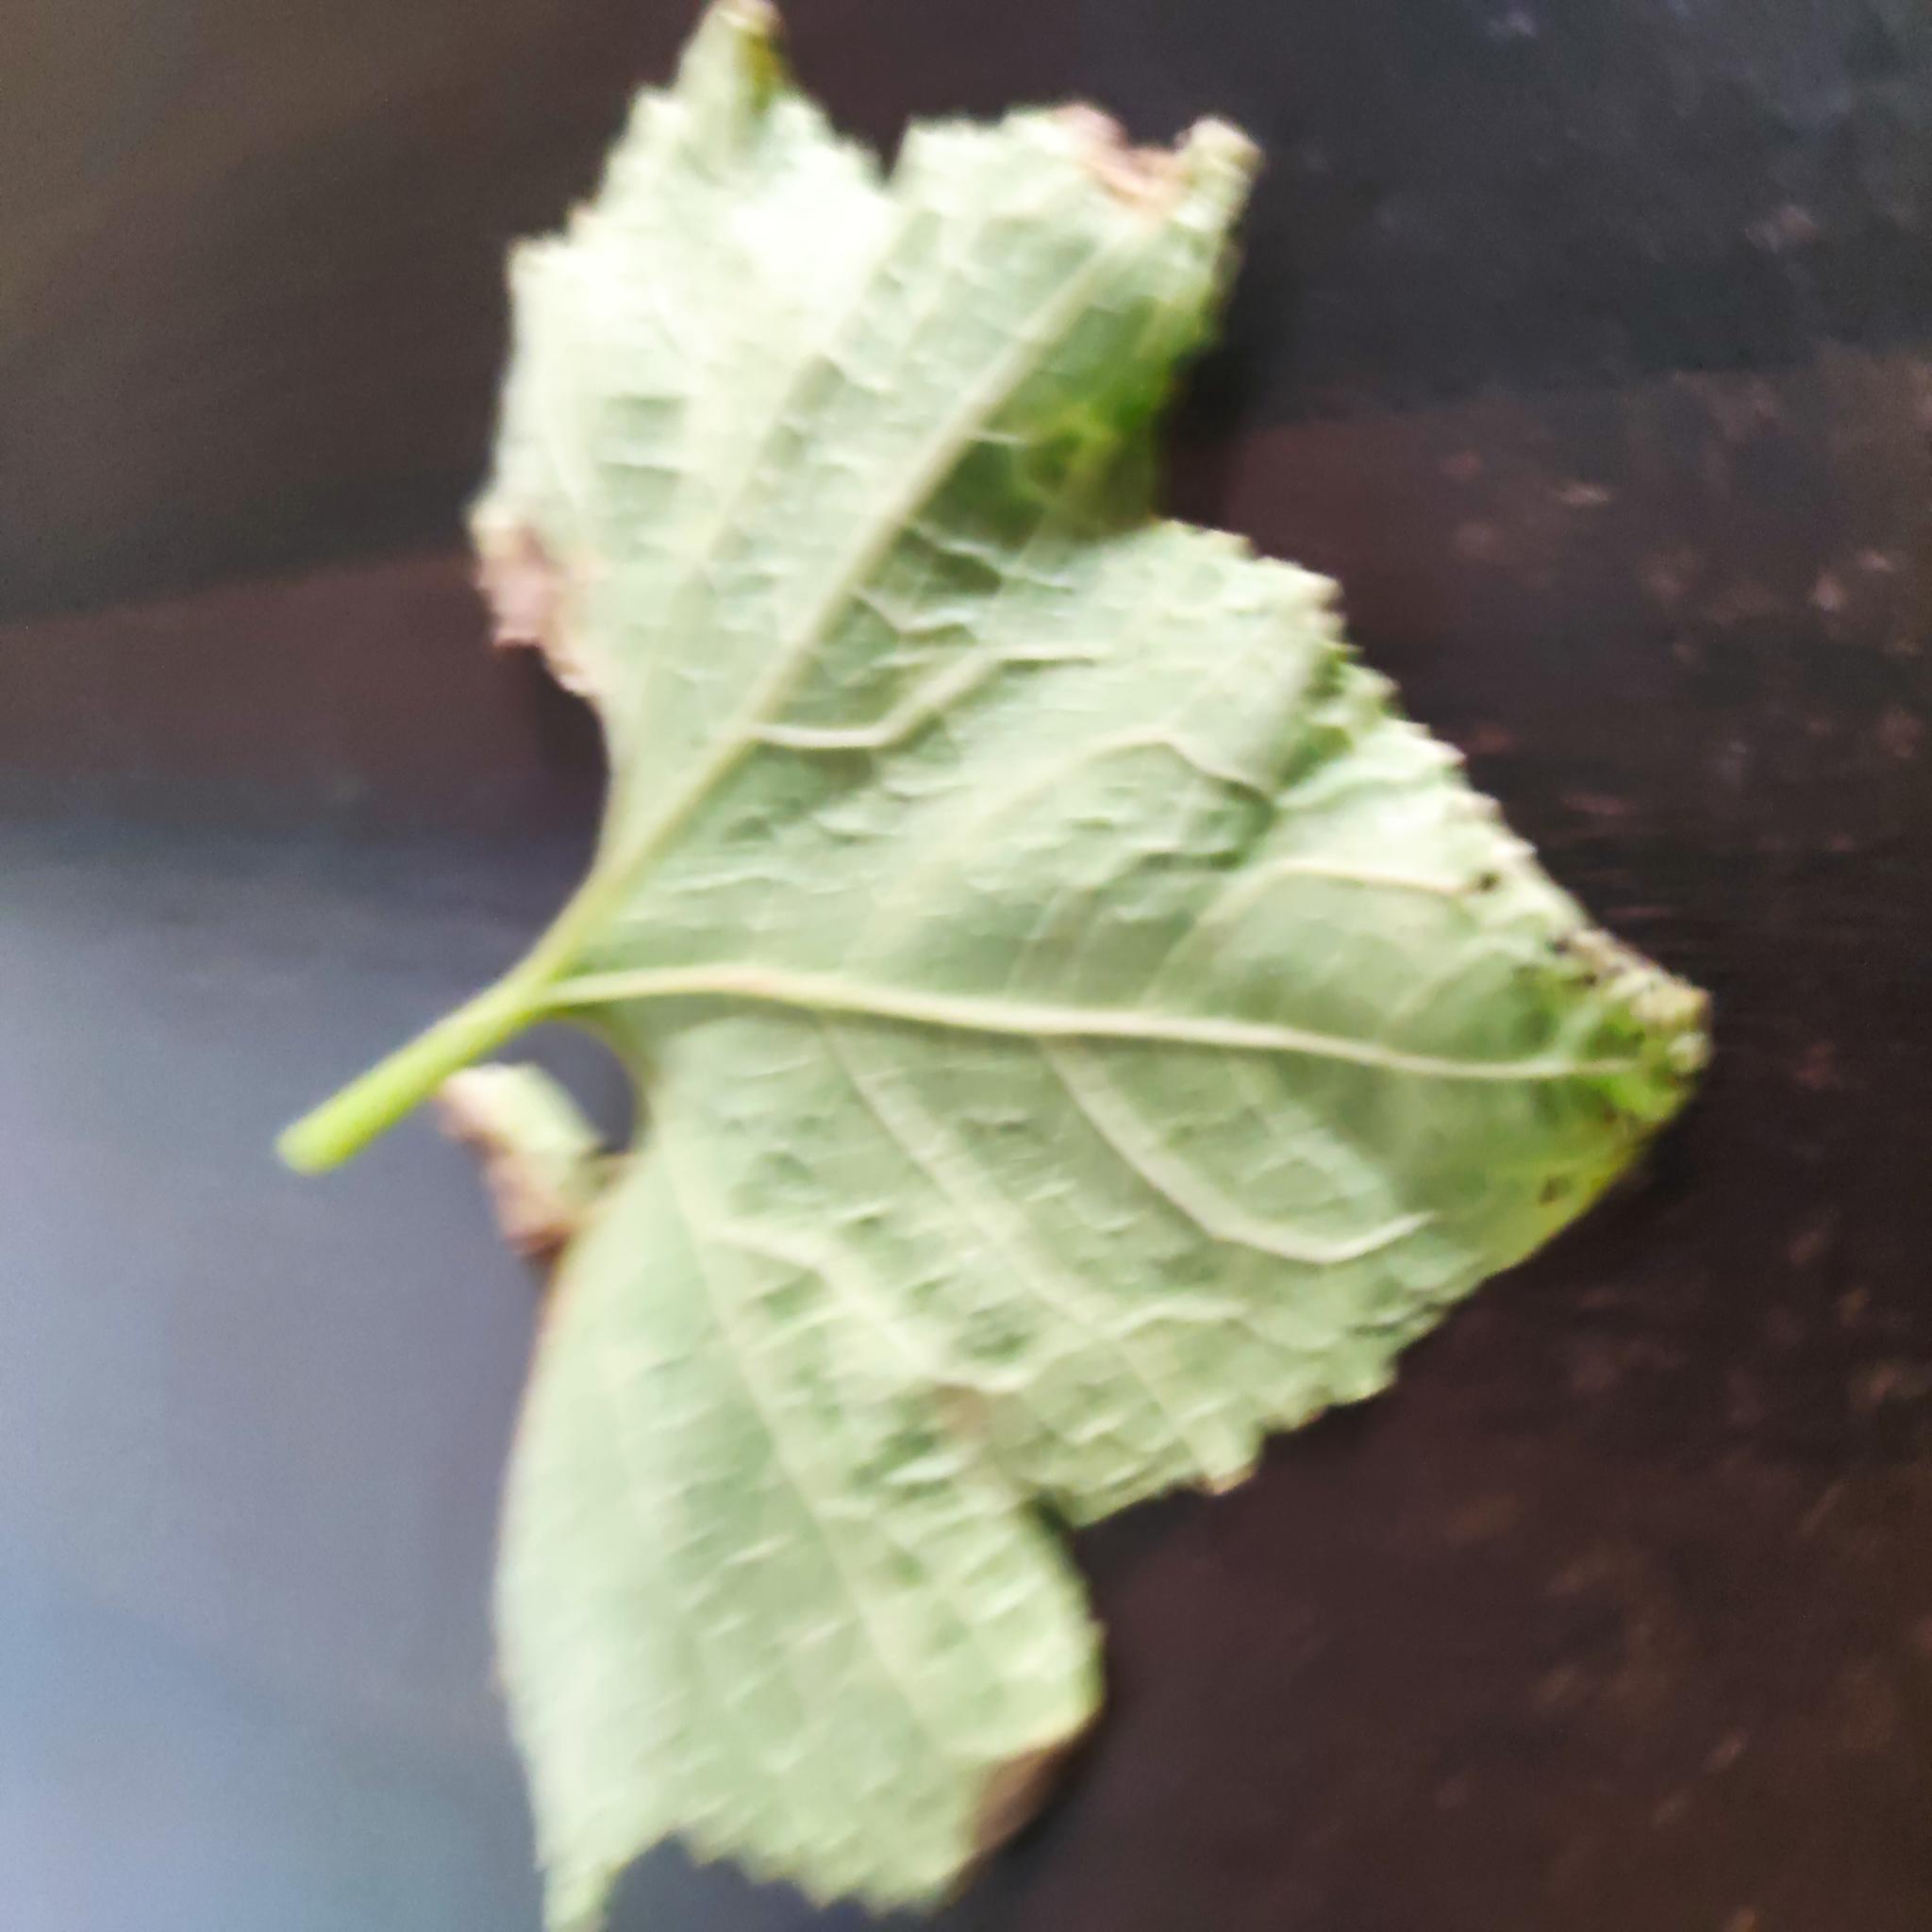
Label: Aphid